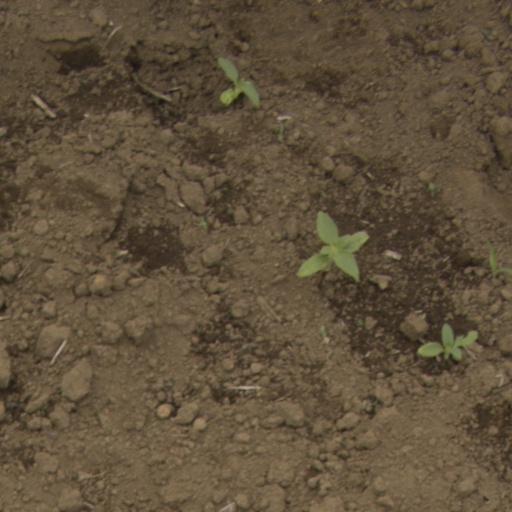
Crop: Jerusalem artichoke